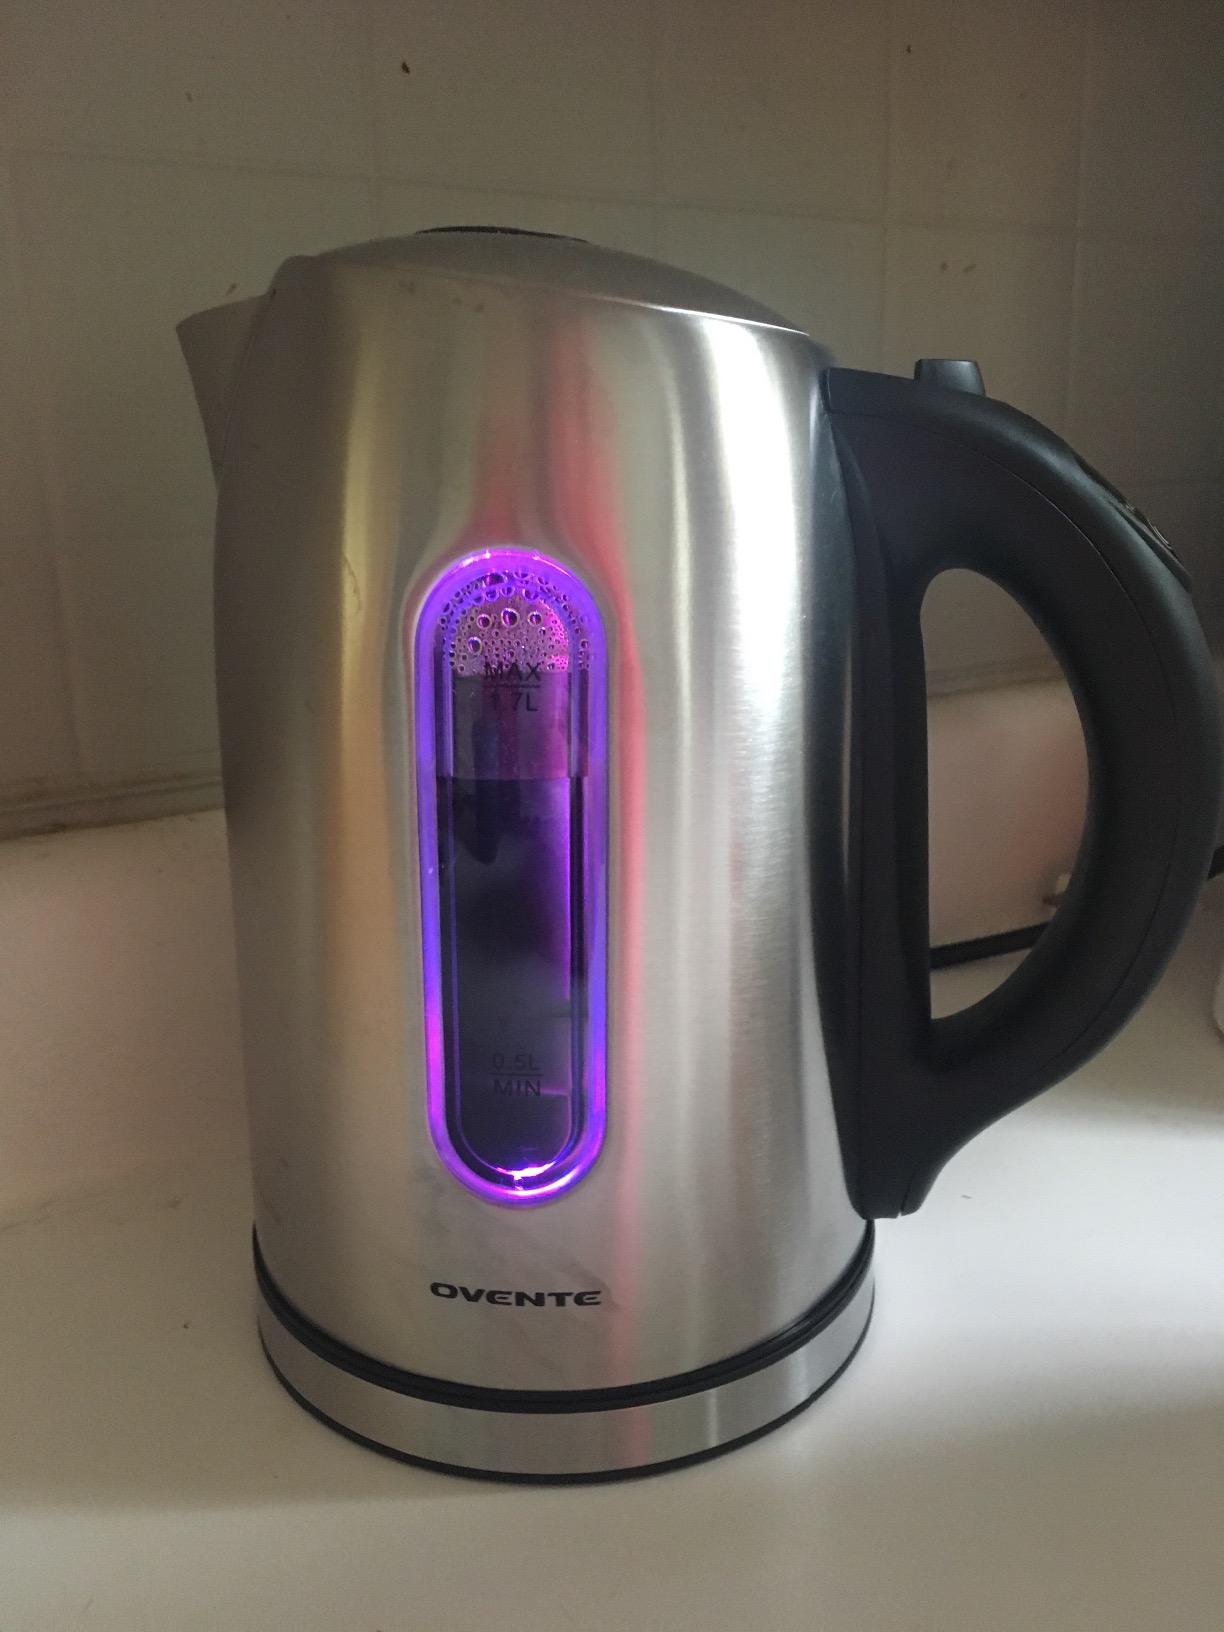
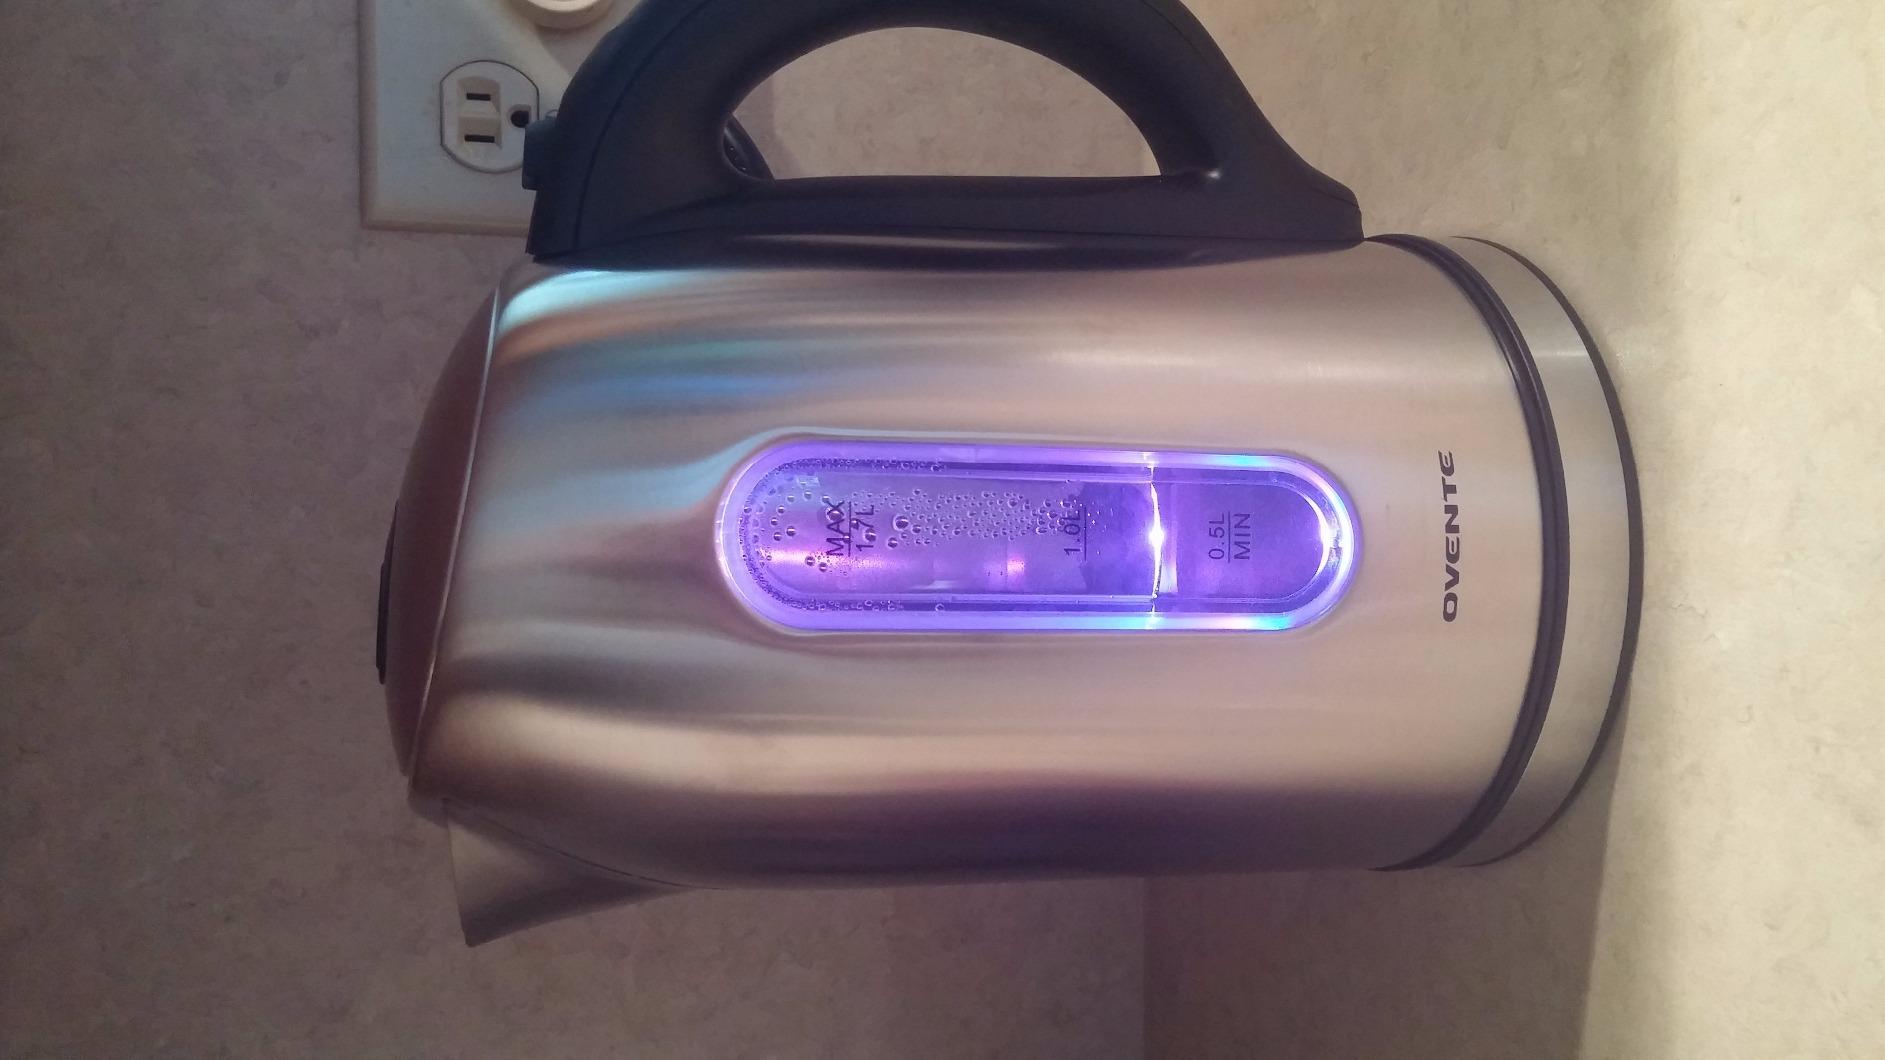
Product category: items_kettle
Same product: yes